Doris Lee

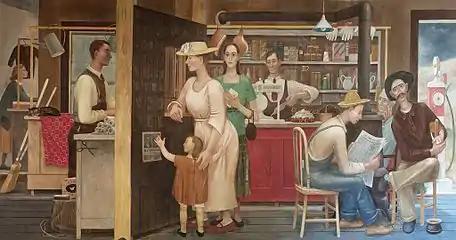
"General Store and Post Office" (1938), mural by Doris Emrick Lee at the Clinton Federal Building, Washington, D.C.

During the 1930s, she was commissioned to create several murals by the United States Treasury Department in Washington, DC. In 1937, Lee painted two murals in the Main Post Office in Washington, DC, and another in the Summerville, Georgia, Post Office. That same year the Metropolitan Museum of Art acquired her 1936 painting "Catastrophe" for its permanent collection. Her 1935 painting "Noon", was referenced in Vladimir Nabokov's book "Lolita". During the 1930s and 1940s she created a number of lithographs for the Associated American Artists. During the late 1940s and early 1950s, Lee undertook several commissions for "Life" magazine, including articles and illustrations on travel to such places as North Africa, Mexico, and Cuba. During this time, her work became much more stylized with more concern to color and pure forms.